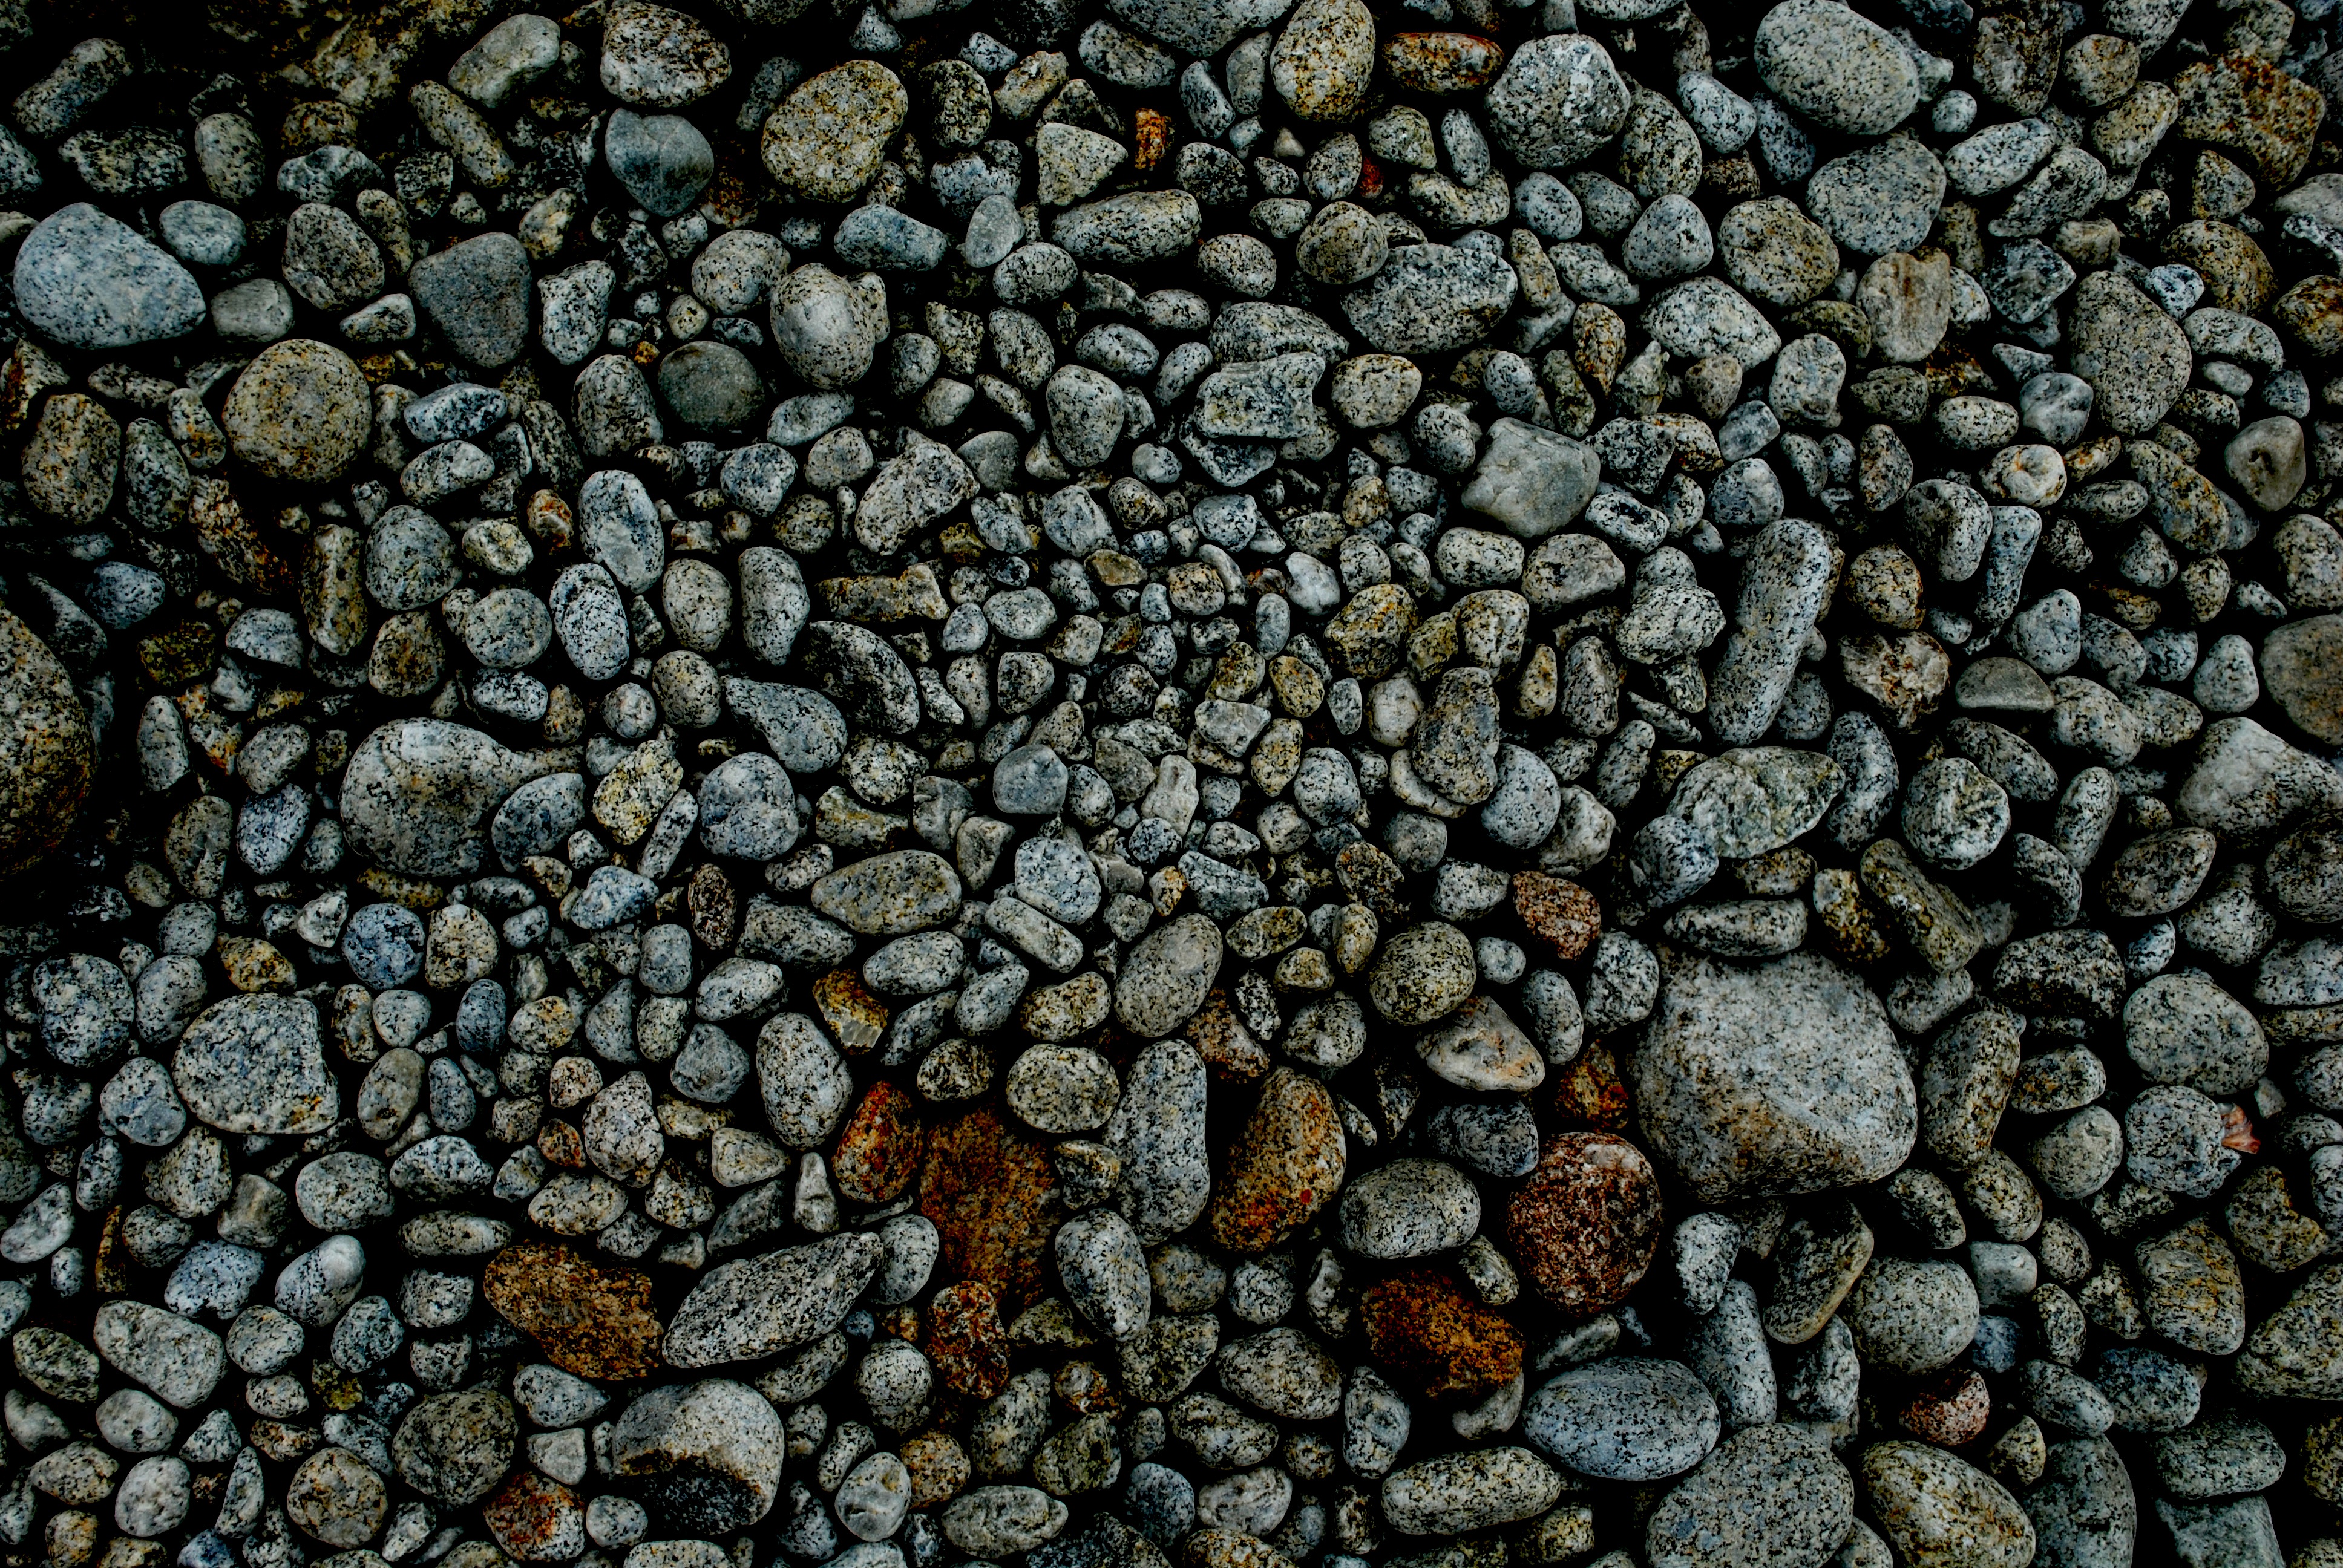
rock, wood, texture, cobblestone, wall, asphalt, pebble, soil, stone wall, material, rubble, gravel, flooring, road surface